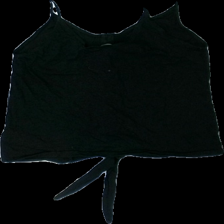
View: back
Type: Top
Category: Ladies
Brand: Lindex
Colors: Black
Material: 100% cotton
Cut: Cropped
Size: XS
Season: All
Price range: 50-100
Recommended usage: Reuse
Description: Black singlet